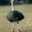
Label: bird